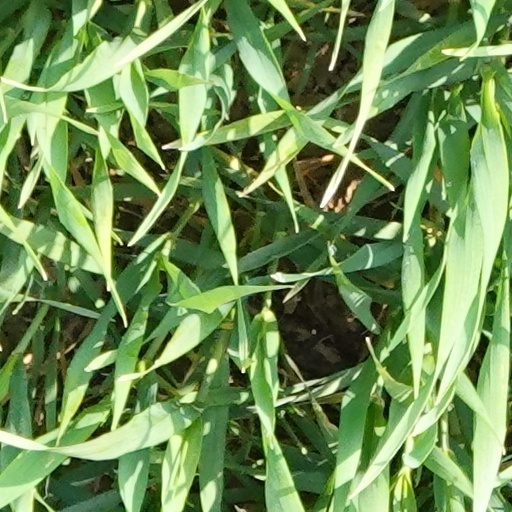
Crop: wheat